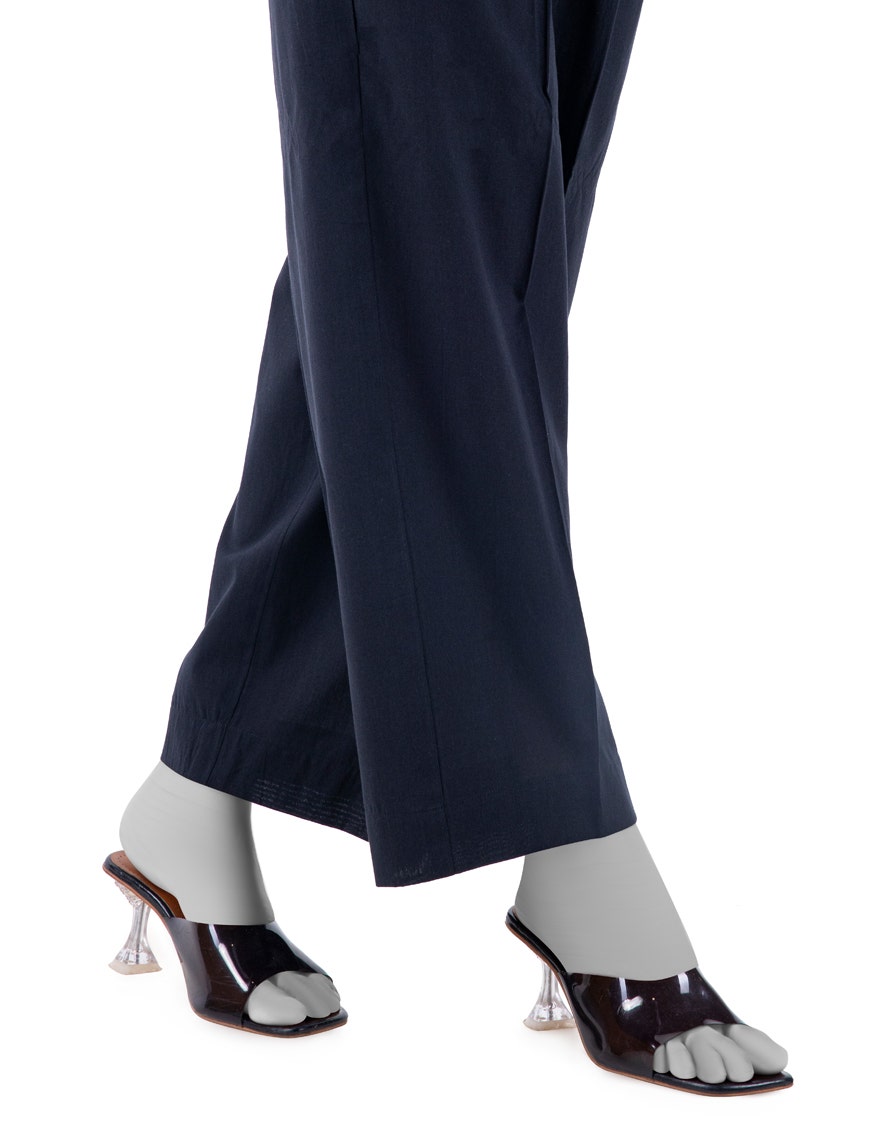
navy marc jacobs wide leg